Tom Stoddart

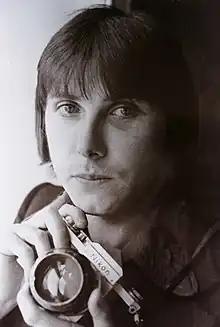
Stoddart in 1979

Thomas Stoddart (28 November 1953 – 17 November 2021) was a British photojournalist. He covered the fall of the Berlin Wall, the Lebanese Civil War, the siege of Sarajevo and the 2003 invasion of Iraq.